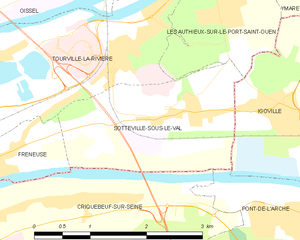
Carte des communes françaises Sotteville-sous-le-Val